2003 FA Community Shield

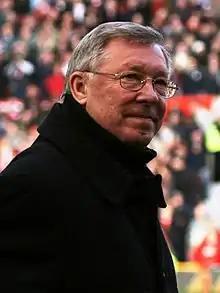
Sir Alex Ferguson was delighted with his team's performance.

Henry Winter of "The Daily Telegraph" opined that, injuries to players aside, "The Community Shield itself experienced most damage". Arsenal returned 8,000 of their ticket allocation, while transport problems meant spectators were unable to reach Cardiff in time. A crowd of 59,923 was the Shield's lowest in eight years.